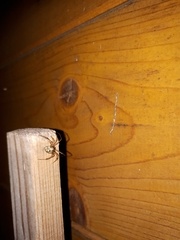
Species: Parasteatoda_tepidariorum